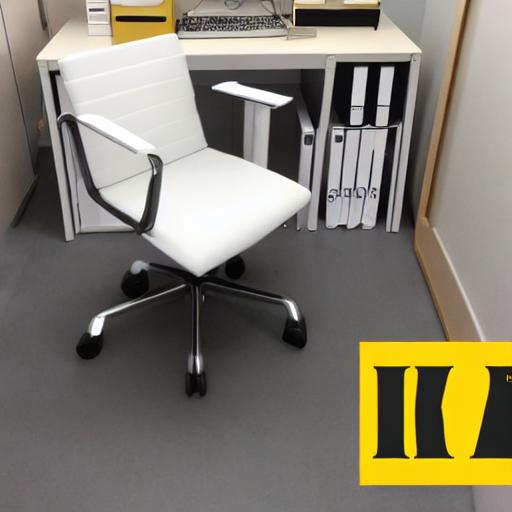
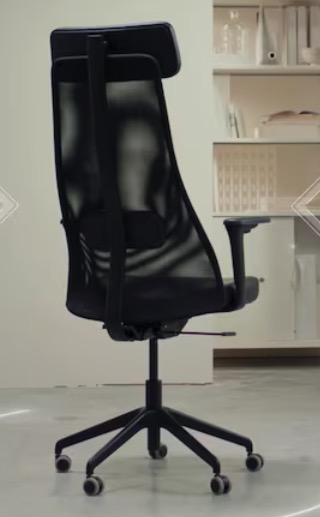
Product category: items_chair
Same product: no